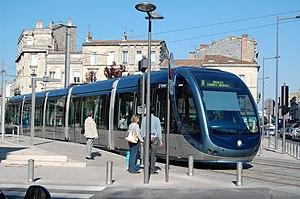
Une rame de tramway de la ligne C place Paul Doumer, Bordeaux, France"
La Gironde est desservie par plusieurs réseaux de transport en commun urbains et interurbains et est reliée au reste du pays par diverses dessertes ferroviaires, routières et aériennes.
Le tramway de Bordeaux est le principal système de transport en commun de la ville française de Bordeaux et son agglomération. Depuis 2019, il comprend quatre lignes d’une longueur totale de 71 km. Les trois premières lignes sont ouvertes progressivement entre 21 décembre 2003 et le 3 juillet 2004, puis elles sont chacune étendues au-delà de la rocade de Bordeaux entre 2005 et 2019. La quatrième ligne ouvre en deux temps entre le 14 décembre 2019 et le 29 février 2020, pour desservir le cadran nord-ouest de l'agglomération.
La ligne C du tramway de Bordeaux est une ligne de tramway de l'agglomération bordelaise qui relie les stations Parc des Expositions - Stade Matmut-Atlantique ou Blanquefort Gare ou Cracovie aux stations Gare de Bègles ou Pyrénées. Suivant un axe allant du nord au sud, elle fait la liaison entre le parc des Expositions et le stade Matmut-Atlantique, le centre-ville de Bordeaux, la gare de Bordeaux-Saint-Jean et la commune de Villenave-d'Ornon.